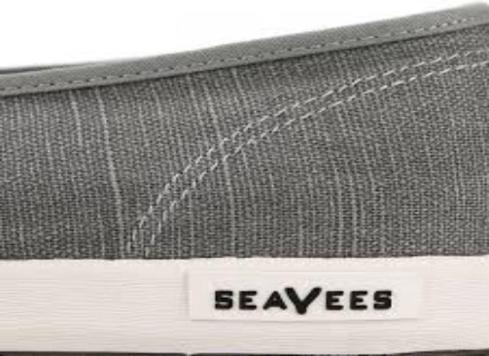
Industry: Clothes